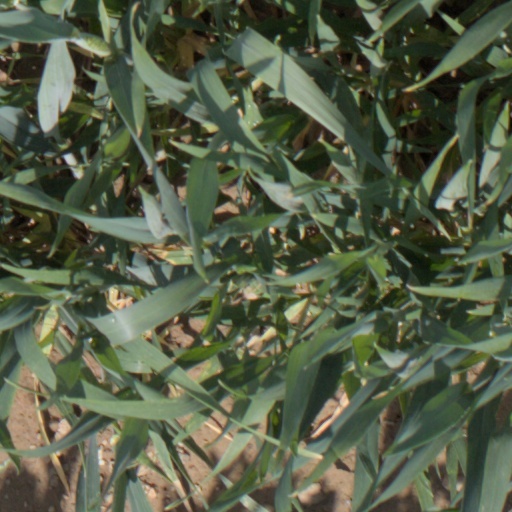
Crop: wheat